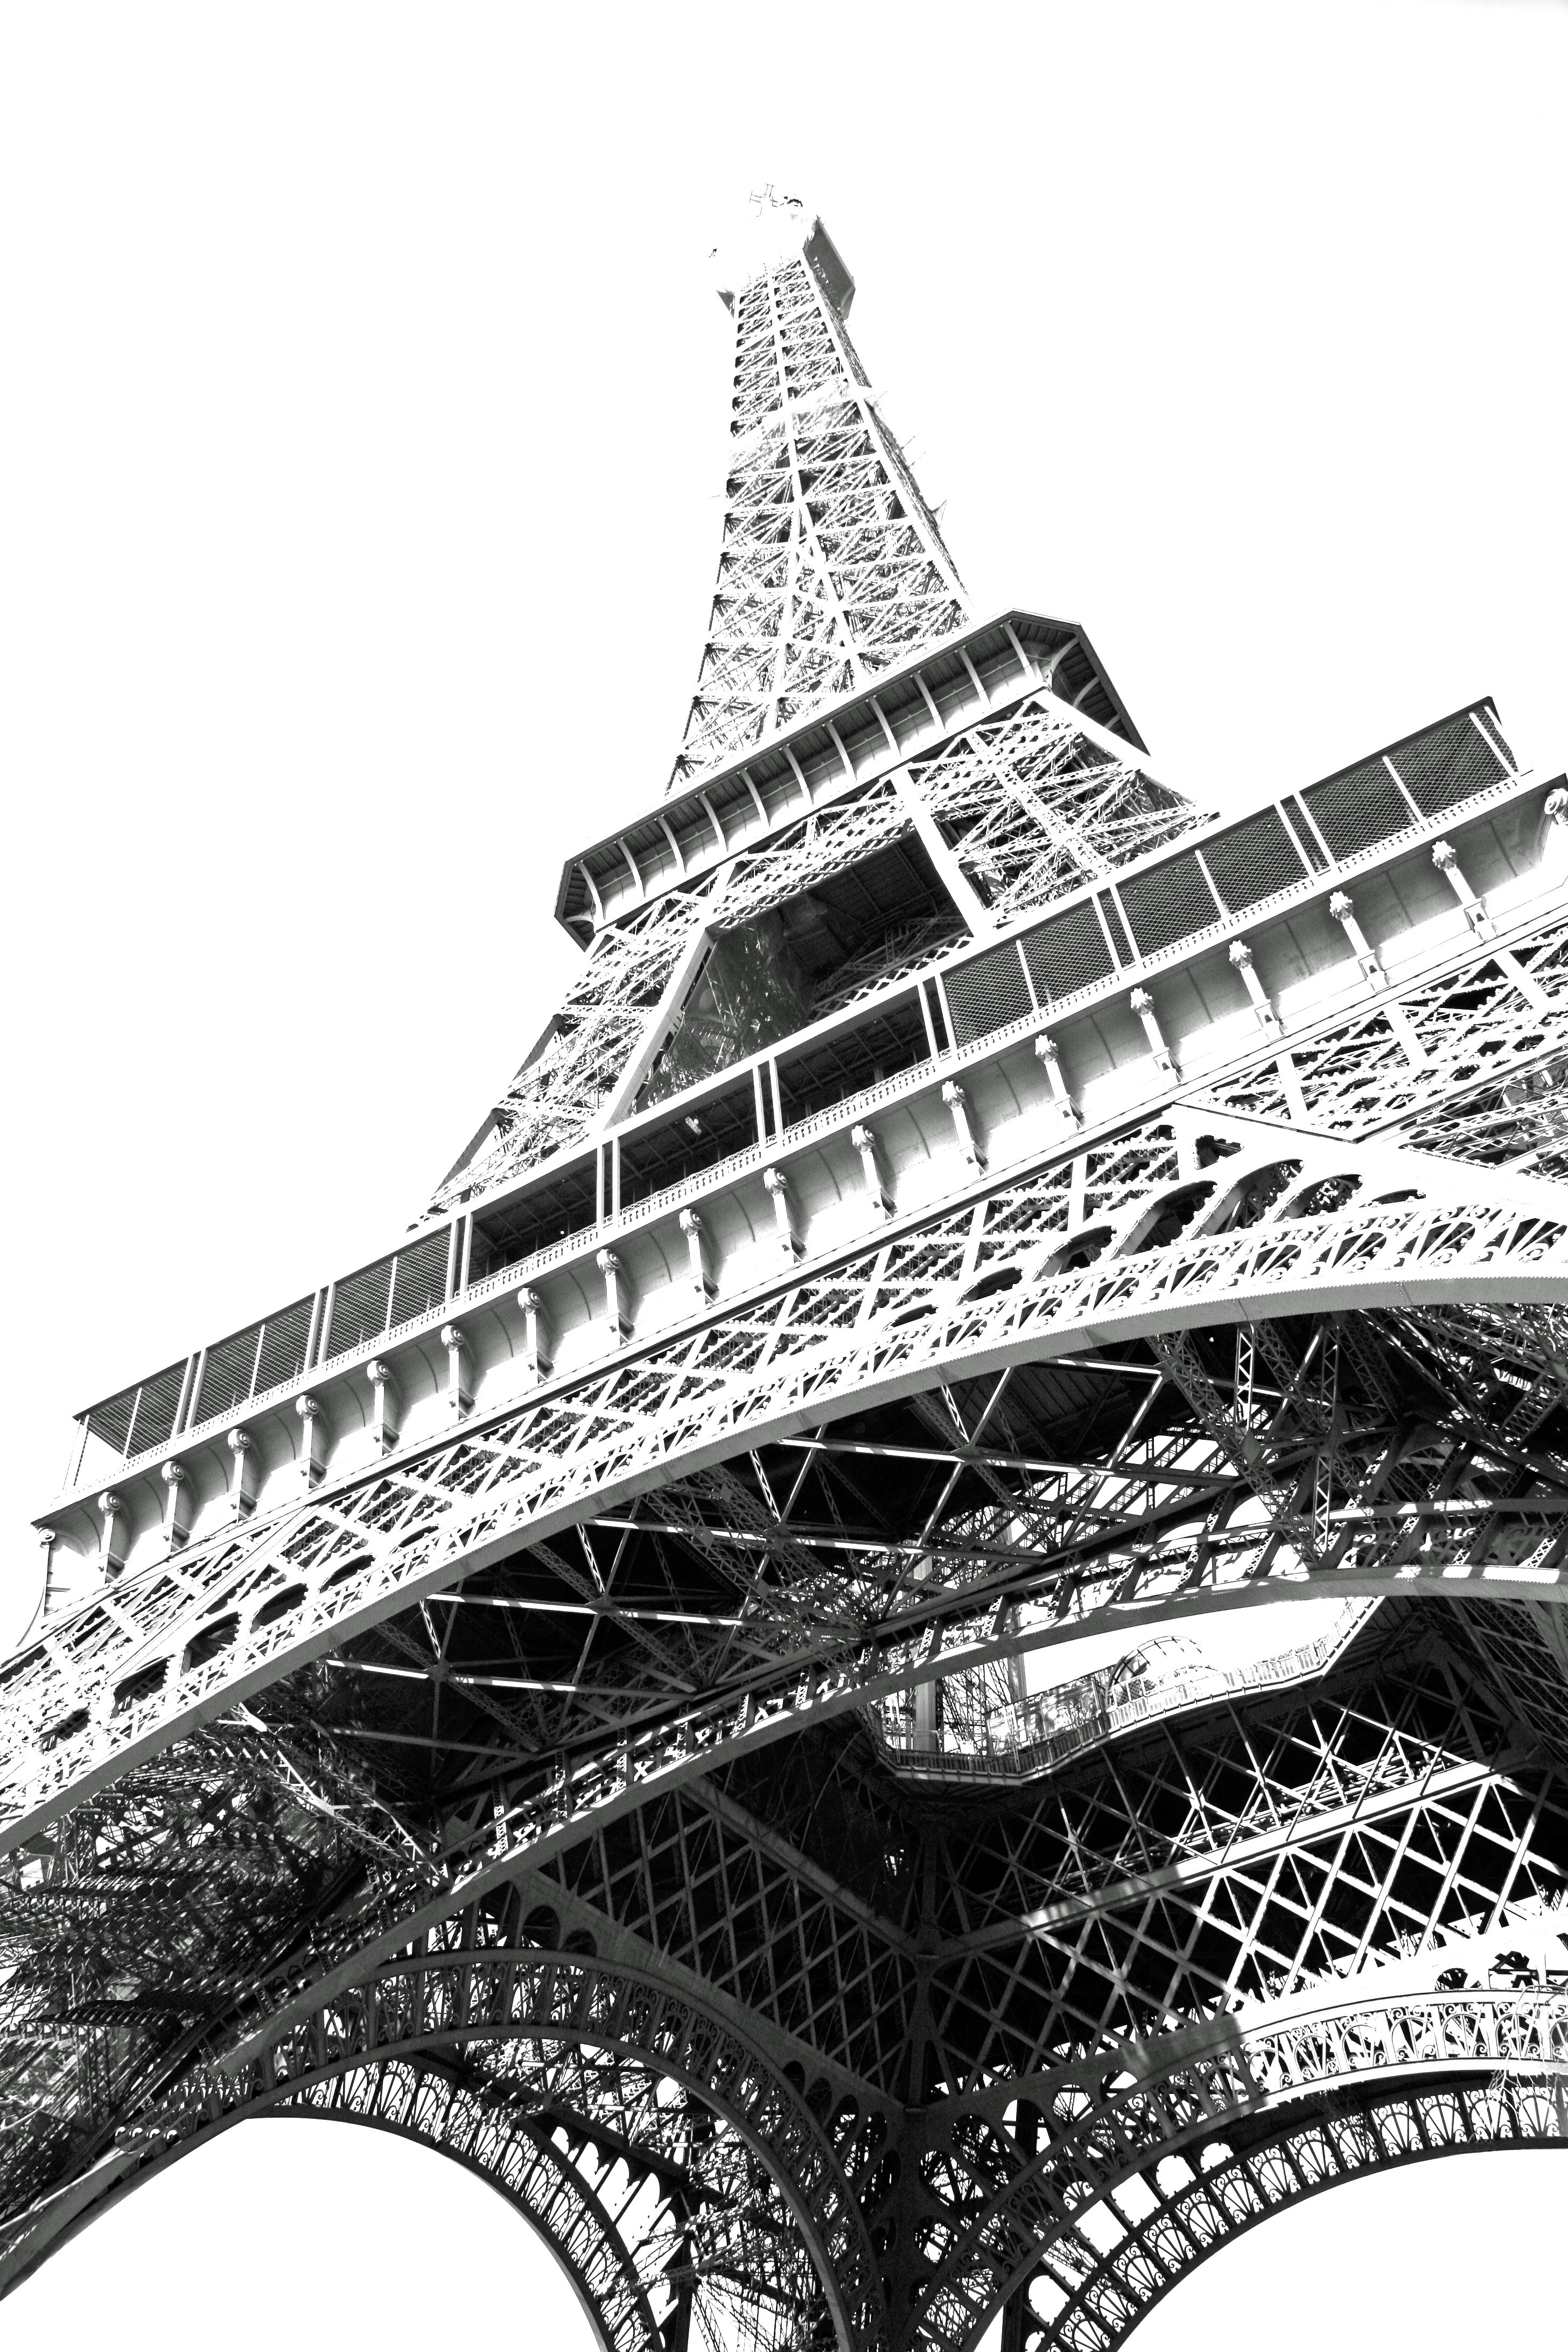
black and white, city, paris, ship, france, vehicle, tower, landmark, monochrome, eiffel, sketch, drawing, illustration, battleship, iconic, monochrome photography